Norway in the Eurovision Song Contest 1997

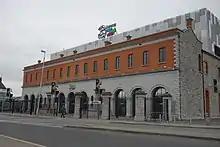
The Eurovision Song Contest 1997 took place at the Point Theatre in Dublin, Ireland, on 3 May 1997.

According to Eurovision rules, the twenty-four countries which had obtained the highest average number of points over the last four contests competed in the final on 3 May 1997. On 28 November 1996, an allocation draw was held which determined the running order and Norway was set to perform in position 3, following the entry from and before the entry from . The Norwegian conductor at the contest was Geir Langslet, and Norway finished in twenty-fourth (joint-last) place failing to score any points.